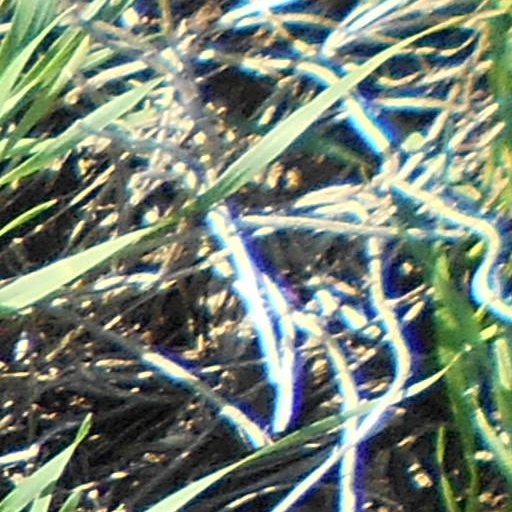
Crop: wheat